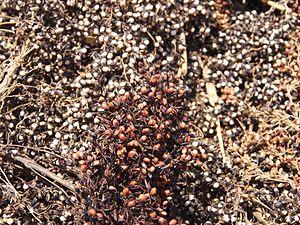
des graines de sorgho (mil) rouge sur des graines de sorgho blanc. Image pris sur une ferme à Sapouy, Burkina Faso.
Le sorgo commun, aussi orthographié sorgho, est une espèce de plantes monocotylédones de la famille des Poaceae, originaire d'Afrique.